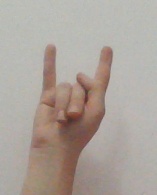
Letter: la